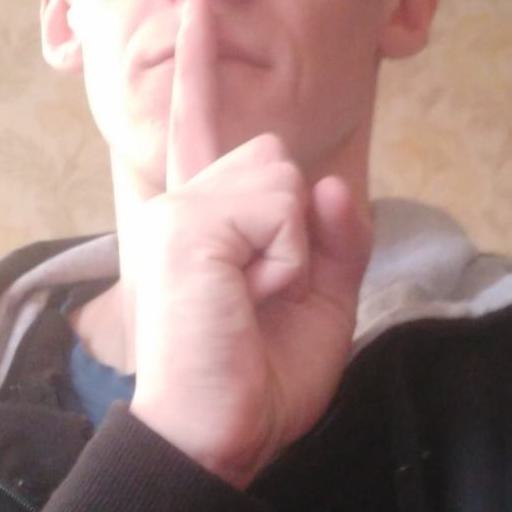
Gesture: mute